High Noon

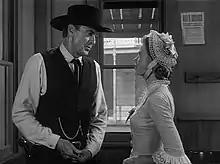
Will Kane and Amy argue in the marshal's office

For Amy, a devout Quaker and pacifist, the solution is simple—leave town before Miller arrives—but Kane's sense of duty and honor make him stay. Besides, he says, Miller and his gang would hunt him down anyway. Amy gives Kane an ultimatum: she is leaving on the noon train, with or without him.